Meyer Shank Racing

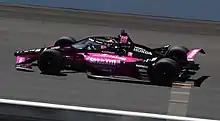
The No. 06 Meyer Shank Racing Dallara DW12-Honda of Hélio Castroneves at the 2021 Indianapolis 500

In the 2018 IndyCar Series, in a partnership with Schmidt Peterson Motorsports, the team entered Jack Harvey in 6 events, including the 2018 Indianapolis 500, and in 2019 in 10 races, obtaining the first podium, the 3rd place in the IndyCar Grand Prix.